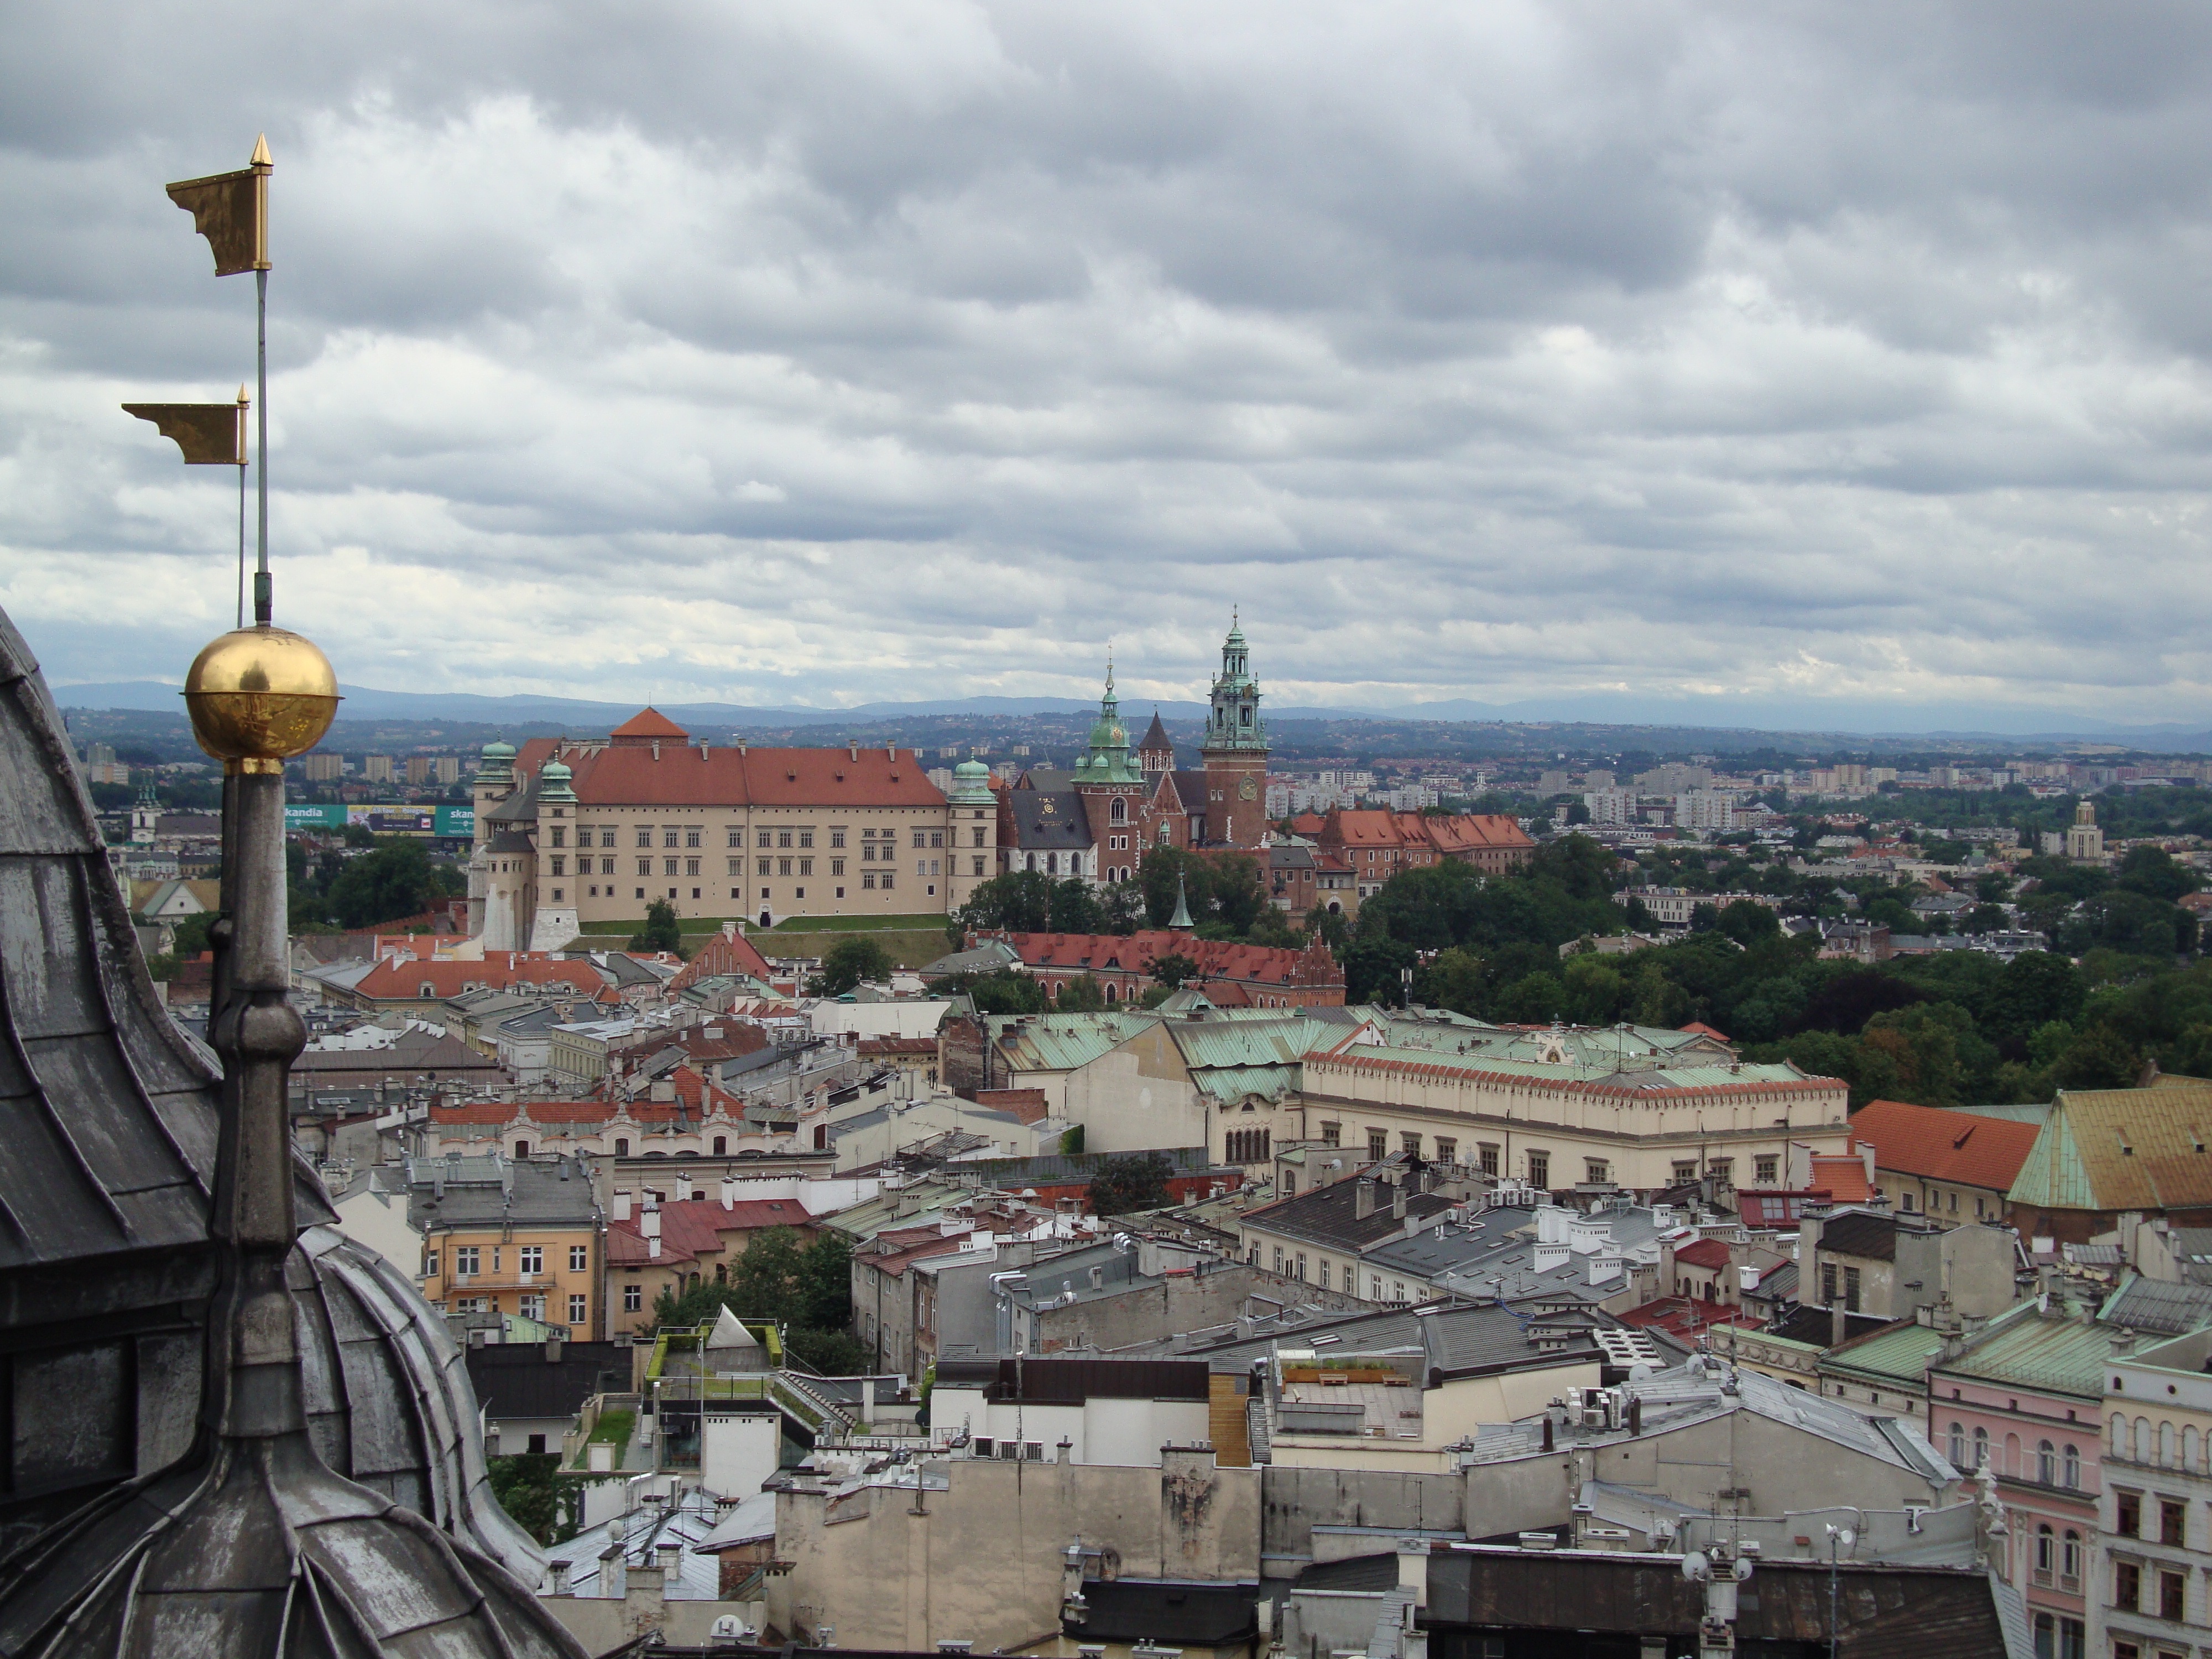
structure, skyline, town, city, monument, cityscape, panorama, downtown, castle, landmark, stadium, poland, krakow, wawel, aerial photography, urban area, human settlement